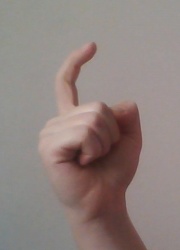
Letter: ra